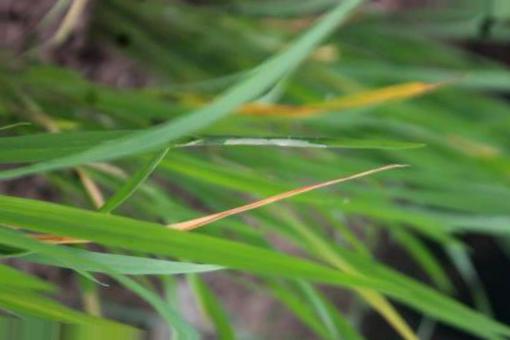
Nhãn: Tungro virus